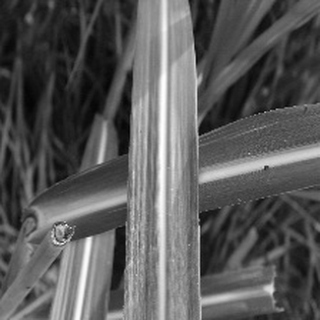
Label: sugarcane_bacterial_blight